List of compositions by Lorenzo Perosi

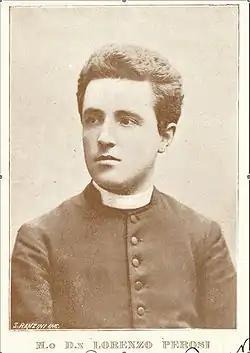
Don Perosi ("c". 1900).

This is a list of compositions by Lorenzo Perosi according to Mario Rinaldi (1967).